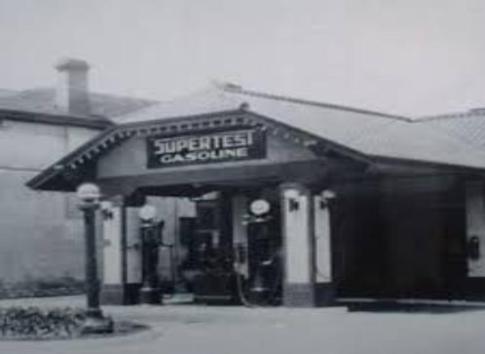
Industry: Transportation